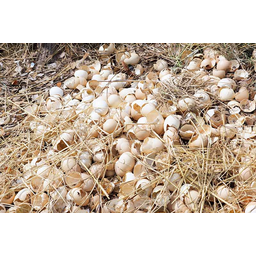
Label: trash